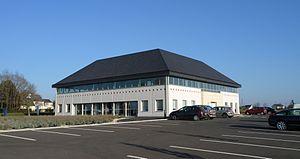
La communauté de communes du secteur de Derval ou CCSD est une intercommunalité française, située dans le département de la Loire-Atlantique et de la région Pays de la Loire. Elle fut dissoute le 31 décembre 2016.